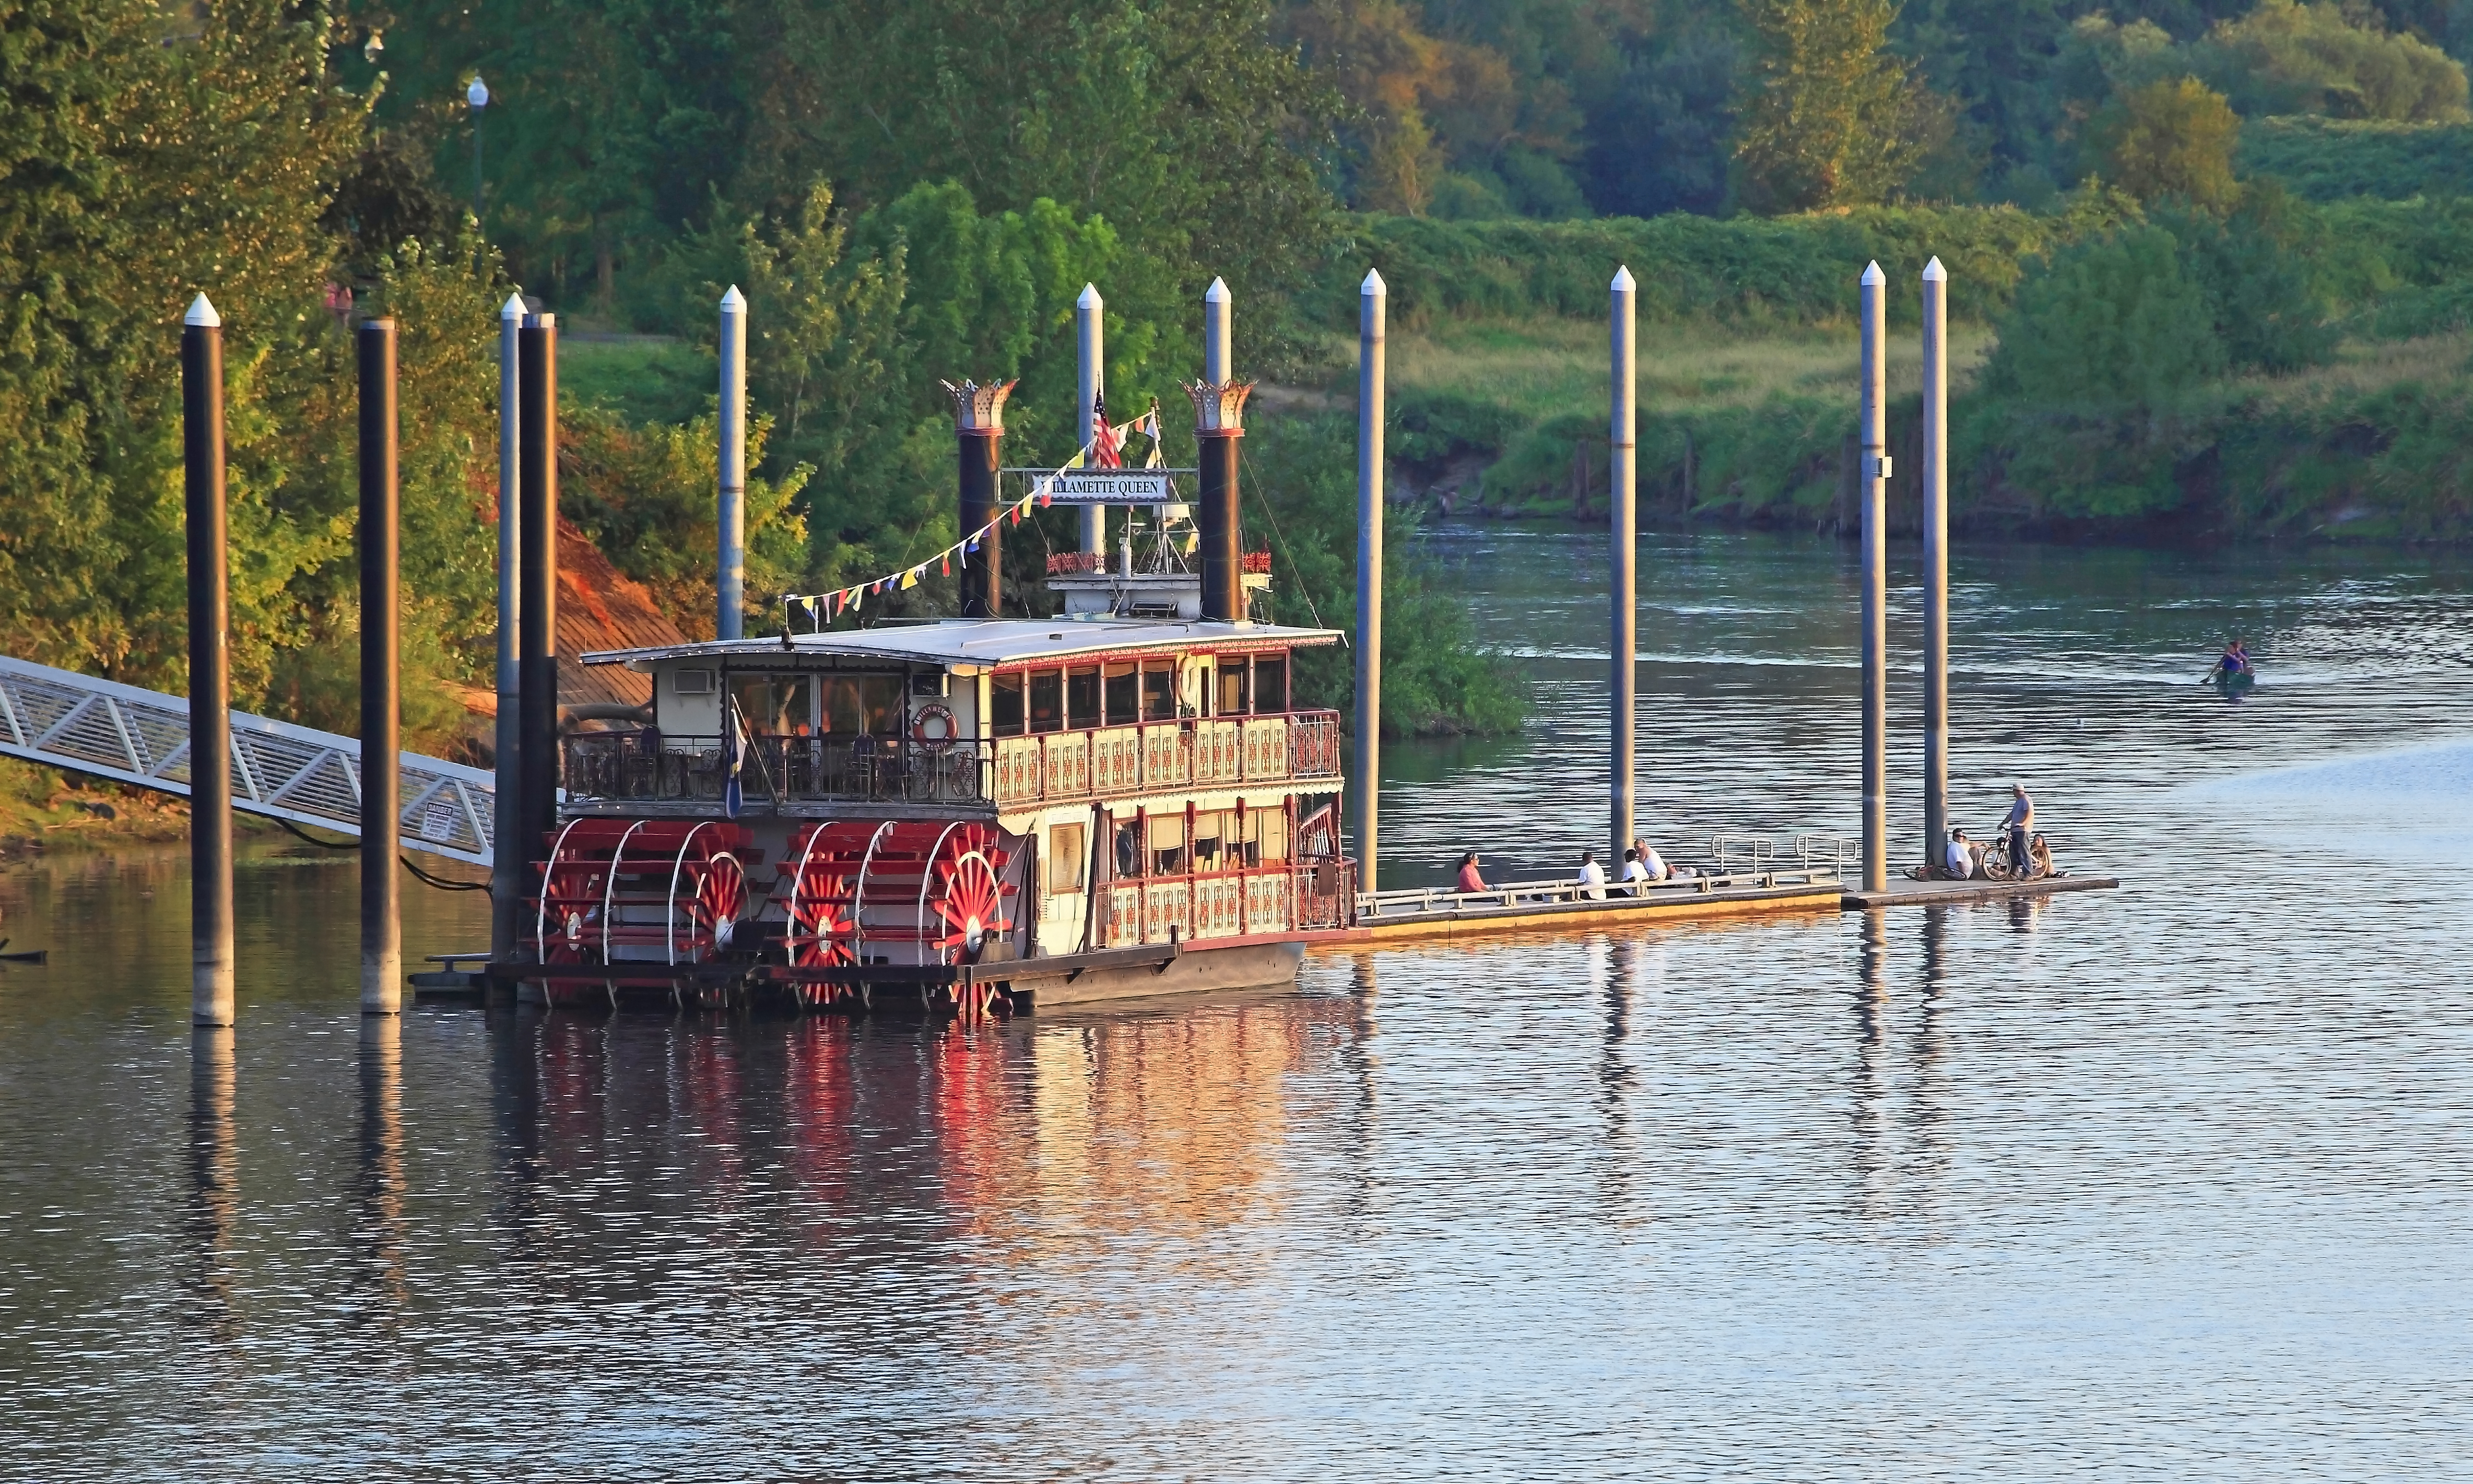
sea, water, sunset, boat, lake, river, downtown, dusk, reflection, vehicle, canon, park, sightseeing, waterway, cruise, eos, boating, queen, mark, ii, 5d, watercraft, salem, oregon, ian, raft, sane, willamette, riverfront, intermission, sternwheeler, layover, dwcffboats, watercraft rowing